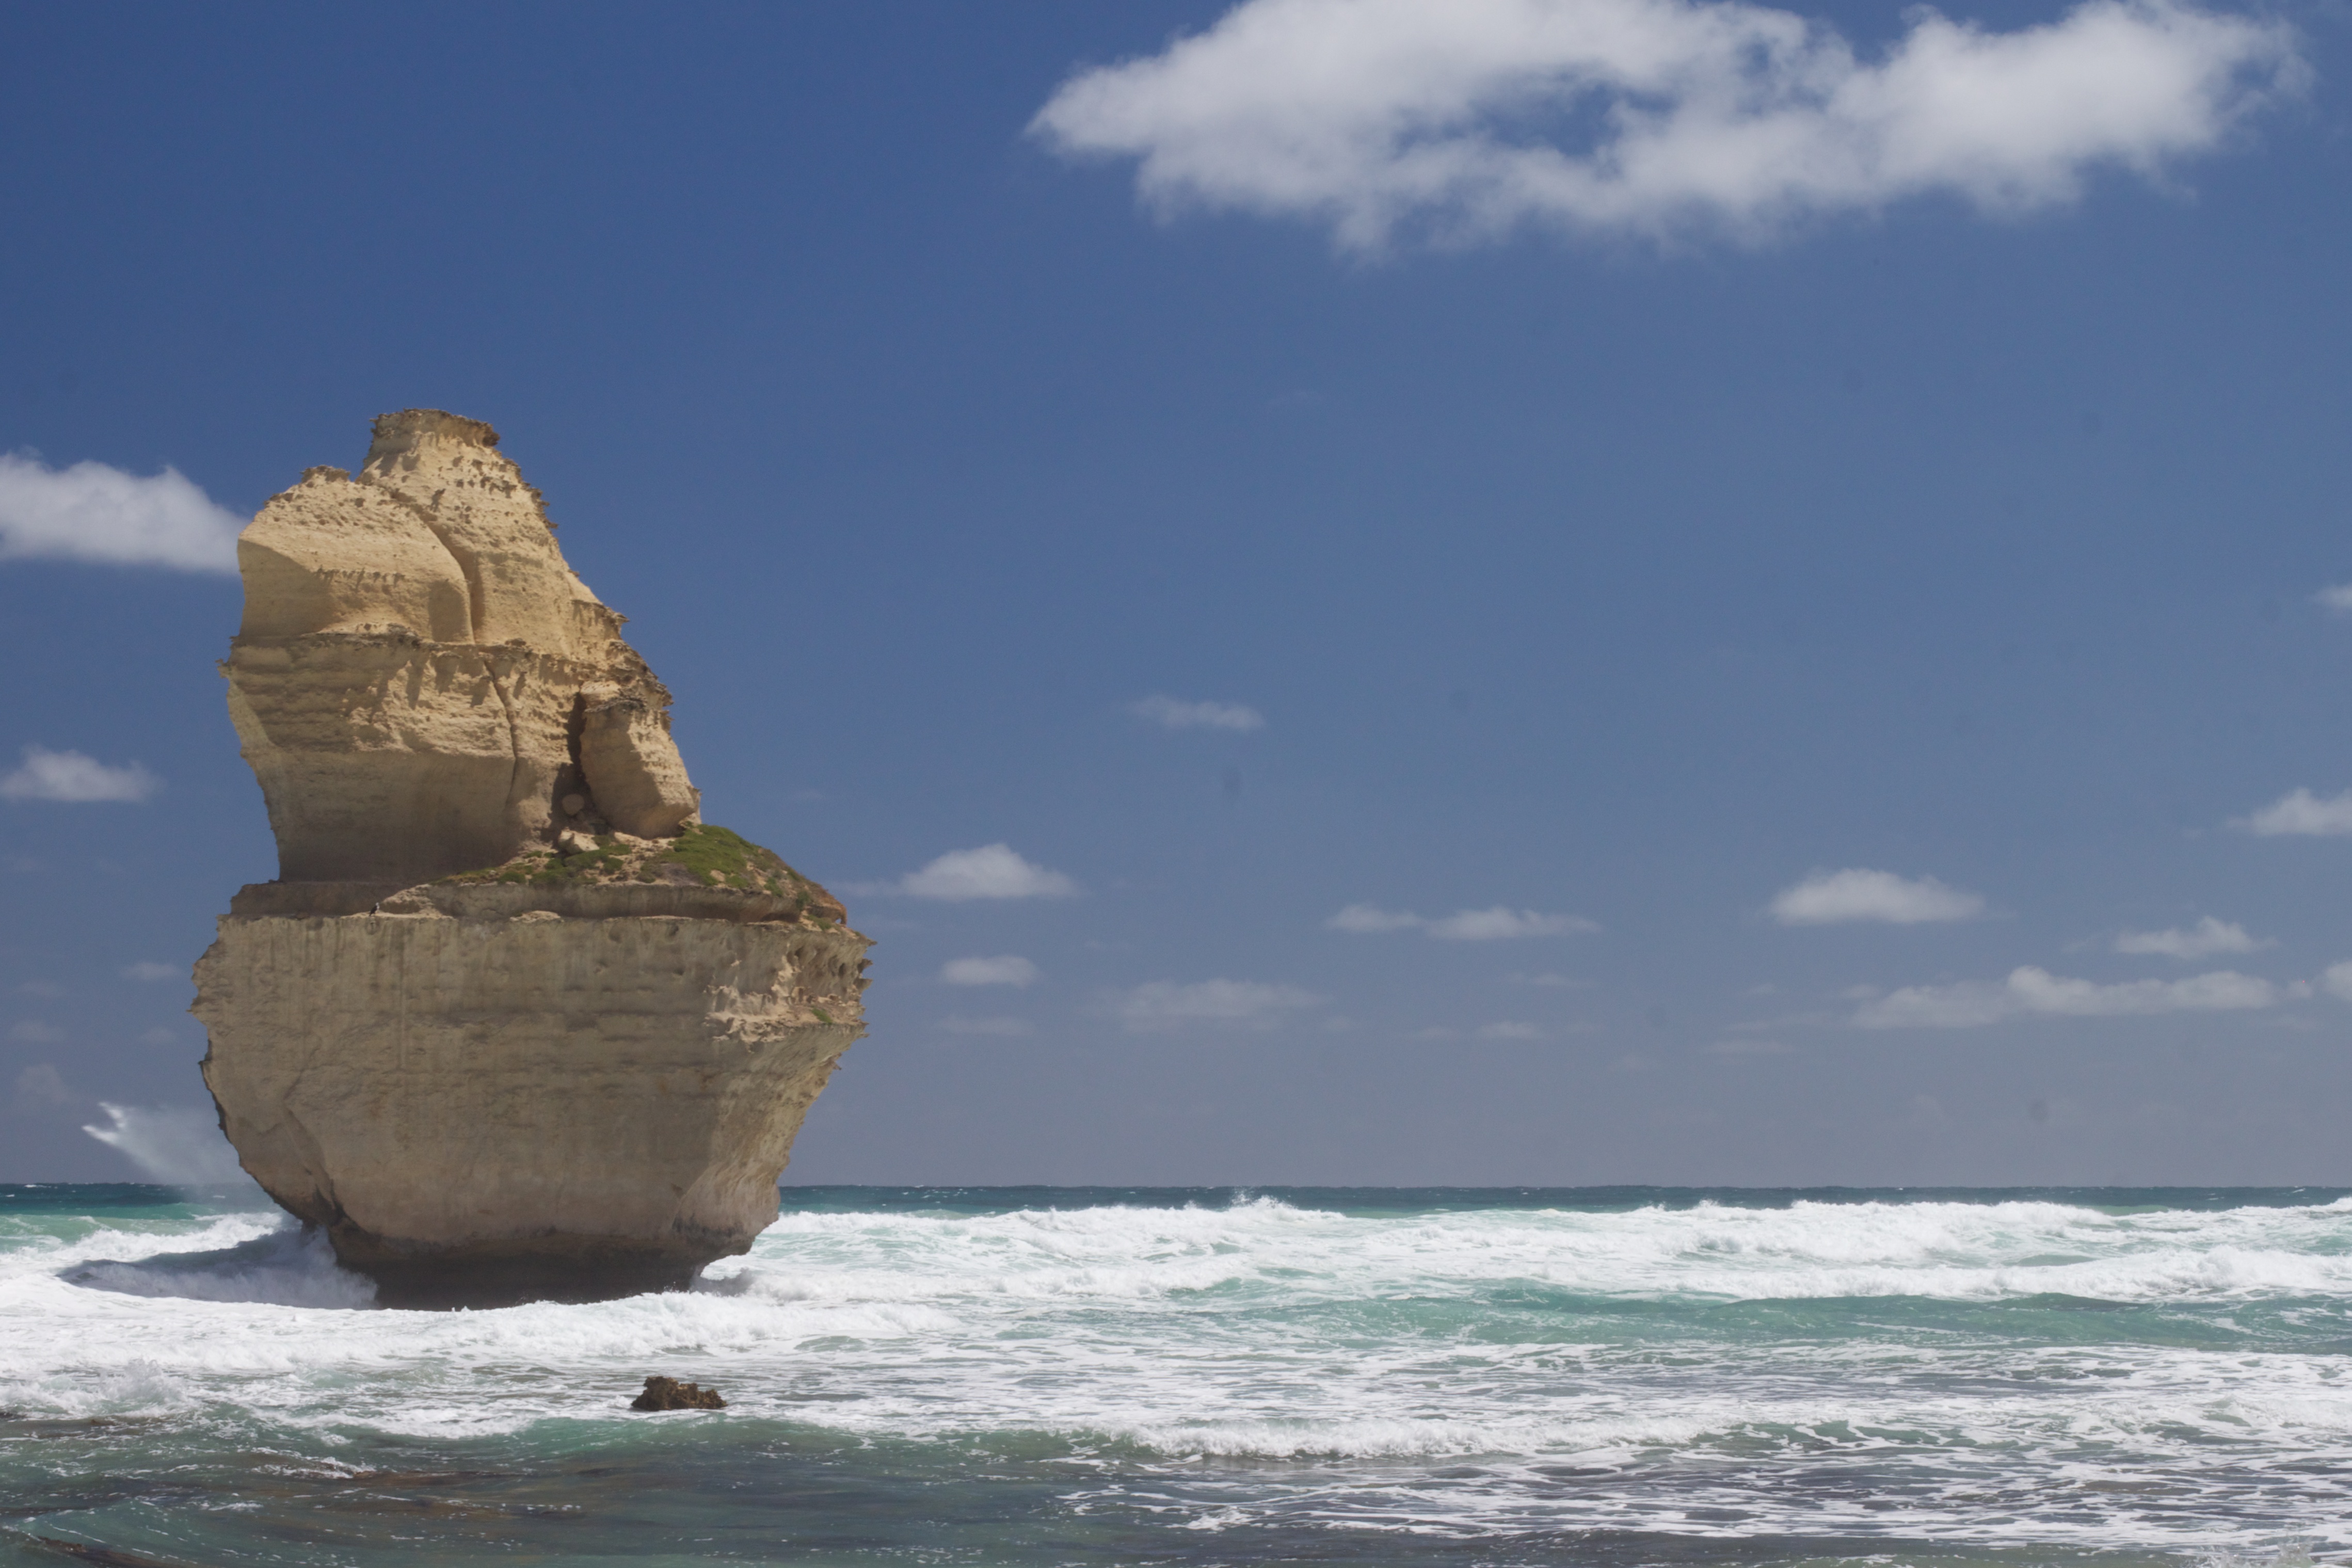
beach, sea, coast, sand, rock, ocean, shore, vacation, vehicle, bay, terrain, auodyssey, cape